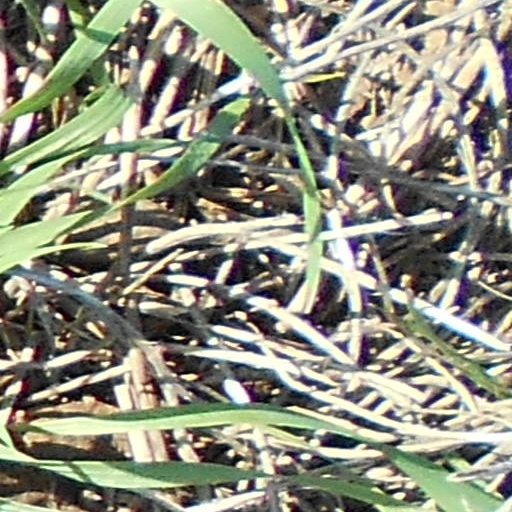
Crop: wheat